Sandu Florea

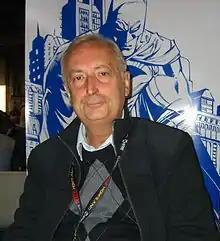
Florea at the 2011 New York Comic Con.

Sandu Florea (born 28 June 1946) is a Romanian-American comic book and comic strip creator, also known as an inker and book illustrator. A trained architect and a presence on the science fiction scene during the 1970s, he became a professional in the comics genre with albums such as "Galbar", and was allegedly the only artist to have obtained a steady income in this way during the communist period. A prolific contributor to Romanian children's magazines, Florea had his activity curbed by communist censorship when he first publicized his intention of emigrating to the United States. He eventually left the country shortly after the 1989 Revolution, and soon after began collaborating with Marvel, DC Comics and other leading enterprises in the field of comic book publishing. He became especially noted for his activities as an inker, with contributions on series such as "Buffy the Vampire Slayer", "The Executioner", "", "Batman R.I.P." and "".